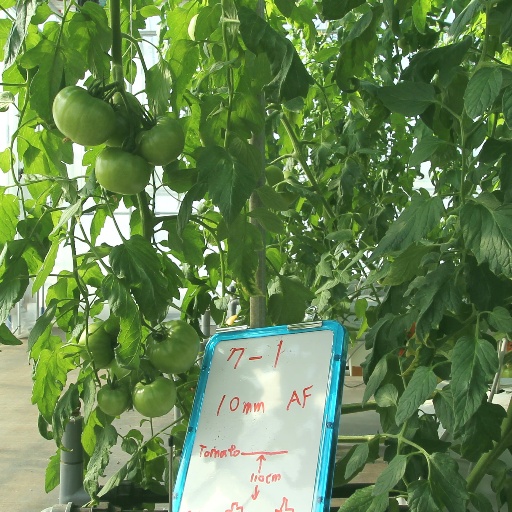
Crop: tomato